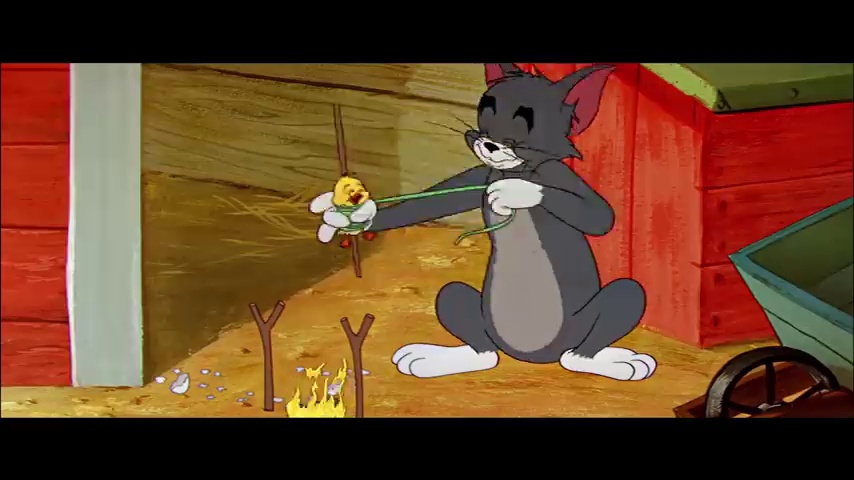
Portrait style: Cartoon Portrait